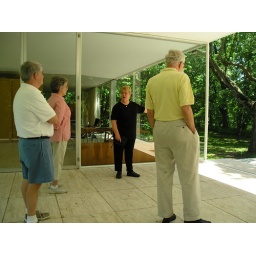
The door blends in with the surrounding glass walls.